Blue Sky (1994 film)

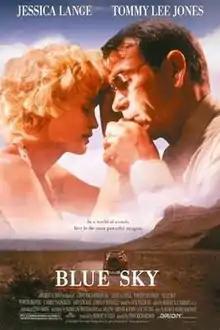
Theatrical poster

Blue Sky is a 1994 American comedy-drama film directed by Tony Richardson and written by Rama Laurie Stagner, Arlene Sarner, and Jerry Leichtling. The film stars Jessica Lange and Tommy Lee Jones, with supporting performances from Powers Boothe, Carrie Snodgress, Amy Locane, Chris O'Donnell, and Mitchell Ryan. Set in the 1960s, the story follows a U.S. Army engineer who becomes entangled in a military nuclear cover-up while navigating the challenges posed by his wife's increasingly erratic behavior. The film was inspired by the real-life experiences of screenwriter Rama Laurie Stagner's parents during her father's military service.